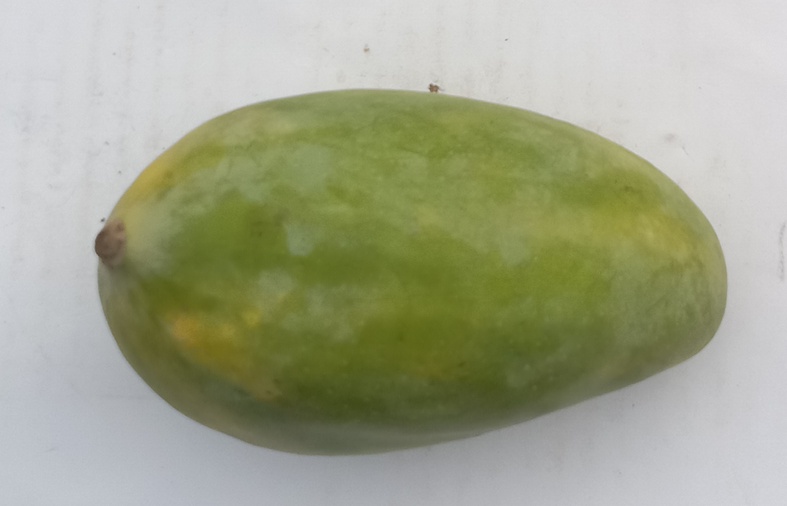
Mango variety: Sindhri